Vale of Leven Hospital

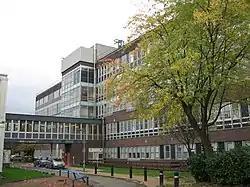
Vale of Leven Hospital

Vale of Leven District General Hospital or simply the Vale of Leven Hospital is a district general hospital in Alexandria, West Dunbartonshire, Scotland. It is managed by NHS Greater Glasgow and Clyde.